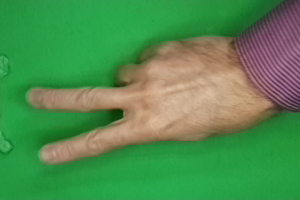
Label: scissors